Aadhi

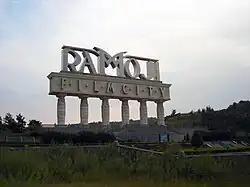
Ramoji Film City, where parts of the film was shot.

Preliminary principal photography commenced on 5 July 2017 at hotel Vivanta by Taj in Thycaud, Thiruvananthapuram after a puja function held at the same venueit was a single brief shot featuring Pranav. The regular filming began on 1 August 2017 in Nedumbassery, Kochi. Pranav was seen playing a guitar in the scene stills taken on the day. Early in this schedule, some scenes were filmed inside a studio near Pathadipalam in Kochi, inside which a house was created in set. Pranav and Anusree were present in that segment. The first schedule in Kochi continued until 10 August and the second schedule began in Bangalore the following week. The schedule was expected to continue until mid-September and then shift to Hyderabad by the end of the month.